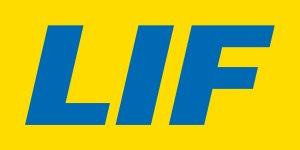
Le Forum libéral, était un parti politique autrichien de type libéral, membre du parti européen ELDR, qui en janvier 2014 a fusionné dans le NEOS - La nouvelle Autriche et le Forum libéral.